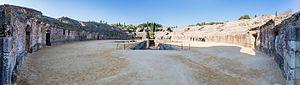
Italica est une ancienne ville romaine de la province de Bétique, située sur la municipalité actuelle de Santiponce. Fondée en 206 av. J.-C. par Scipion l'Africain, elle atteint son apogée sous les règnes de Trajan et Hadrien, dont les familles sont installées dans la cité depuis un siècle ou deux.
L'amphithéâtre d'Italica est construit dans la ville romaine d'Italica en Hispanie.